Proposed locations for Atlantis

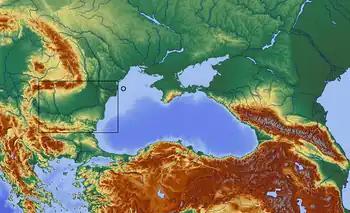
The rectangle has dimensions of approximately 555 km by 370 km (3000 to 2000 stadia – plain of Atlantis). The circle is around Snake Island (potential candidate for the capital of Atlantis), located 35 km east of the Danube Delta.

German researchers Siegfried and Christian Schoppe locate Atlantis in the Black Sea. Before 5500 BC, a great plain lay in the northwest at a former freshwater-lake. In 5510 BC, rising sea level topped the barrier at today's Bosporus. They identify the Pillars of Hercules with the Strait of Bosporus. They gave no explanation how the ships of the merchants coming from all over the world had arrived at the harbour of Atlantis when it was 350 feet below global sea-level.